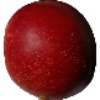
Label: Nectarine 1